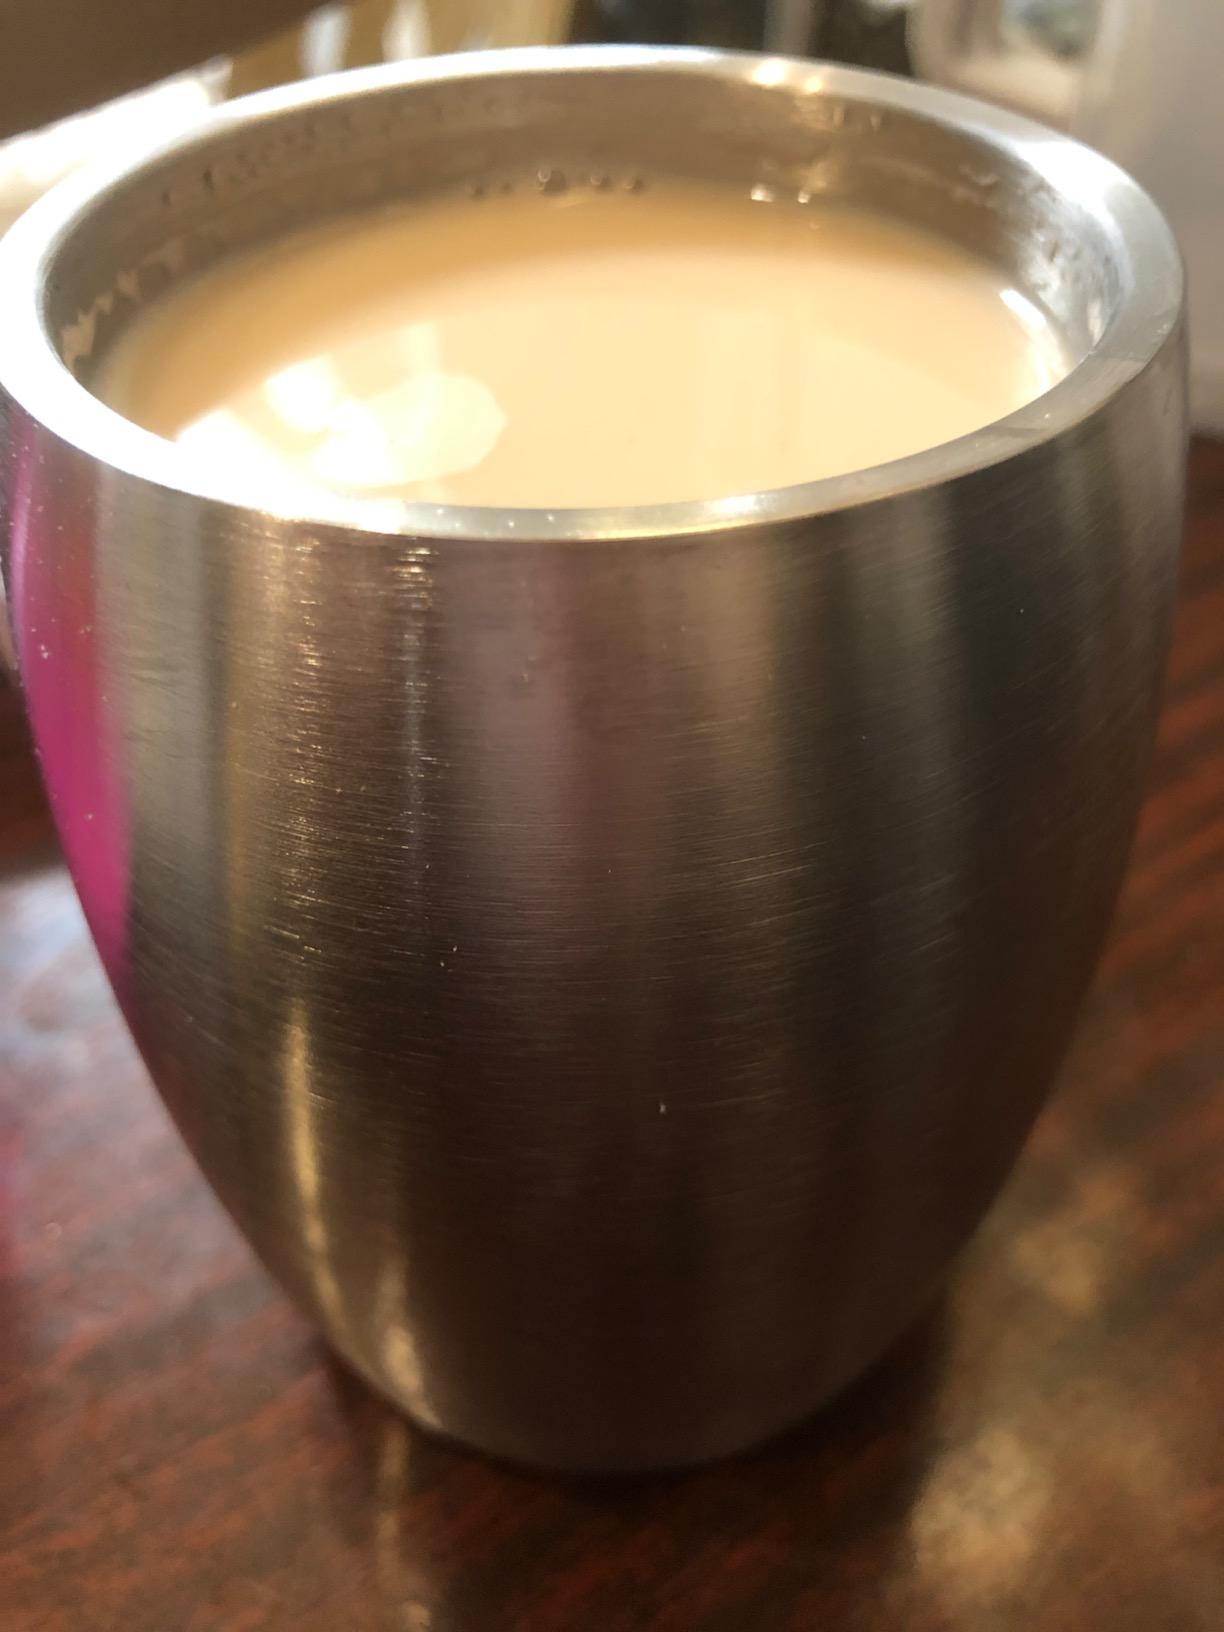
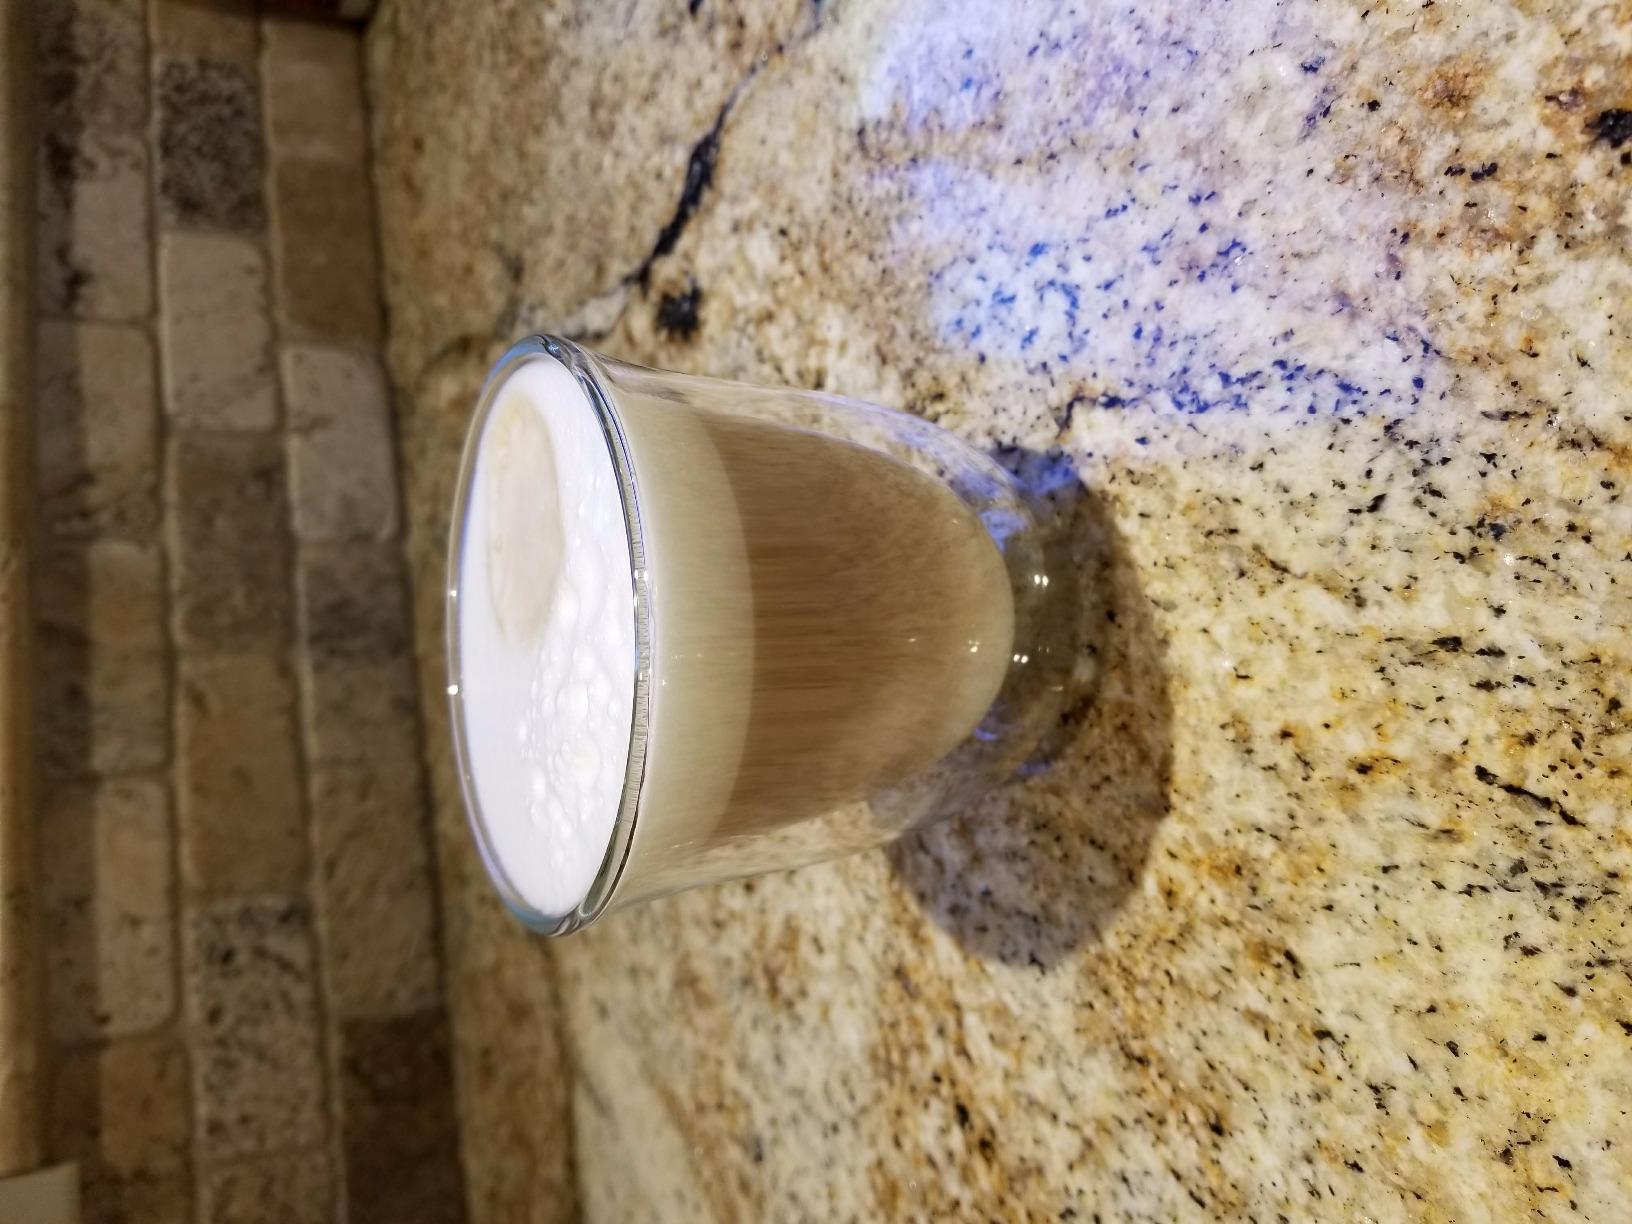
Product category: items_mug
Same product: no